Park Hotel Shanghai

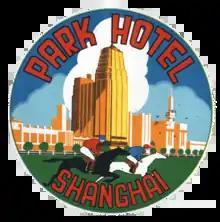
Scan of a late 1930s coaster from the Park Hotel in Shanghai.

The Shanghai Joint Savings Society Building, located at No.170 Nanjing Road West, was named after the Joint Savings Society, founded in 1923 by the merger of Yienyieh Commercial Bank, Kincheng Banking corporation, the China and South Sea Bank, and the Continental Bank. It was built as a competitor for the Cathay Hotel. The building was designed by the Hungarian-Slovakian architect Ladislav Hudec in March 1931 and construction was completed in December 1934. The building is 83.8 metres tall and contains 22 stories above ground and another 2 stories underground. Built by Voh Kee Construction Company, the piling project was finished by a Danish Company established by Corrit.